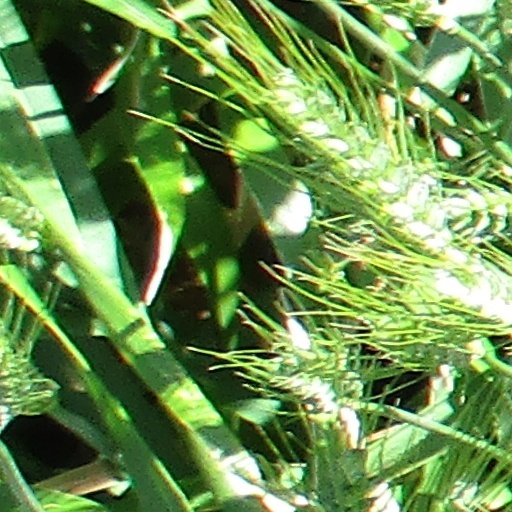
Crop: wheat